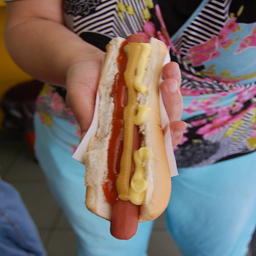
A girl holds a hot dog with ketchup and mustard.
A picture of a person holding a hot dog.
A person holds a large hot dog on a bun, with mustard and catsup.
A super long hotdog overstretches the bun as a woman displays it.
The foot long hot dog is loaded with mustard.